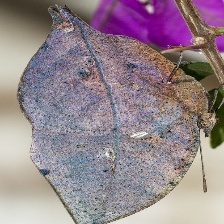
Species: ORANGE OAKLEAF